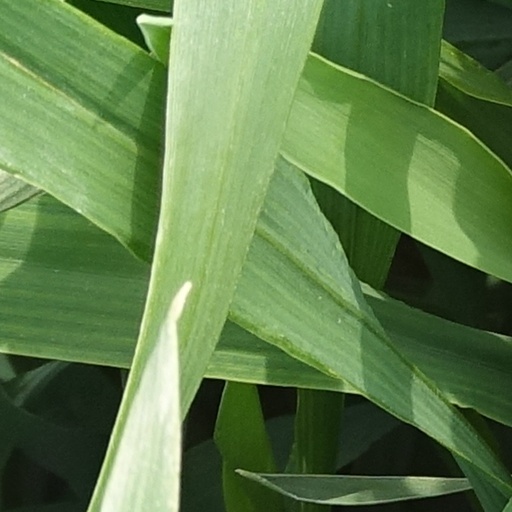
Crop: wheat